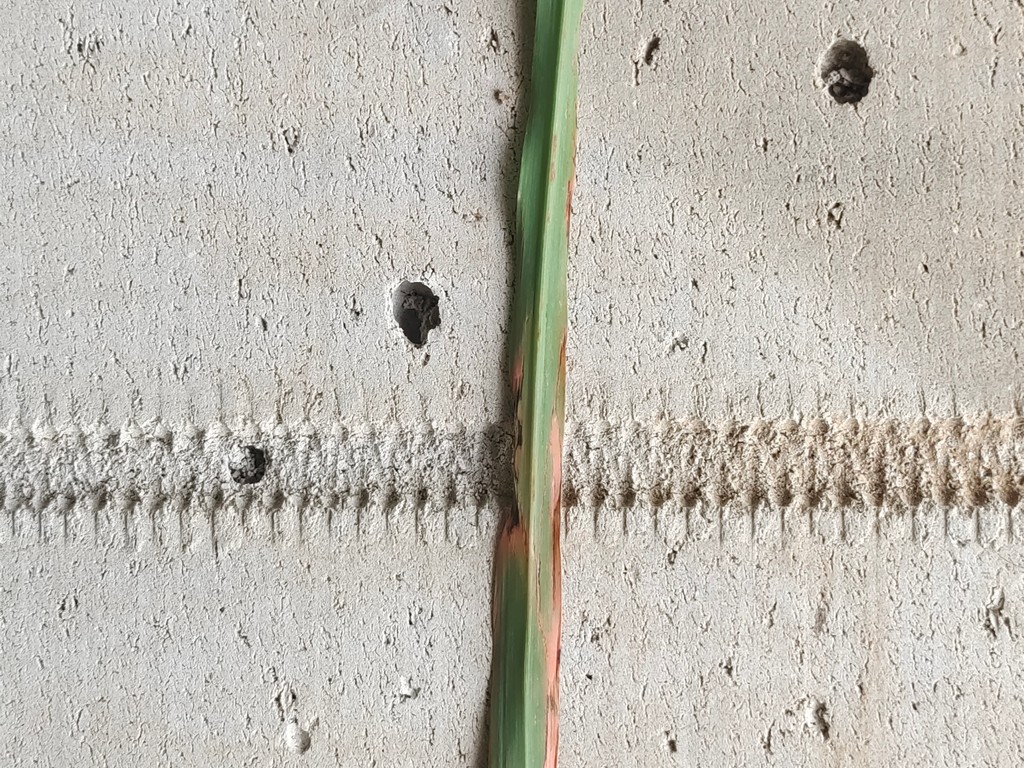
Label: Unhealthy